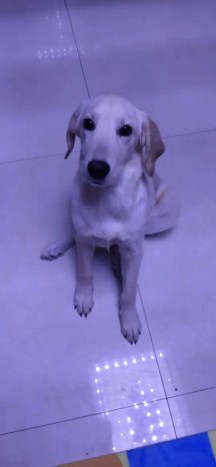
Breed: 3580-n000122-Labrador_retriever